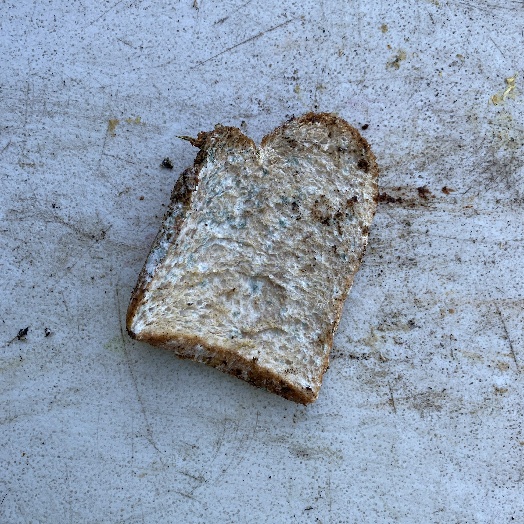
Label: Food Organics